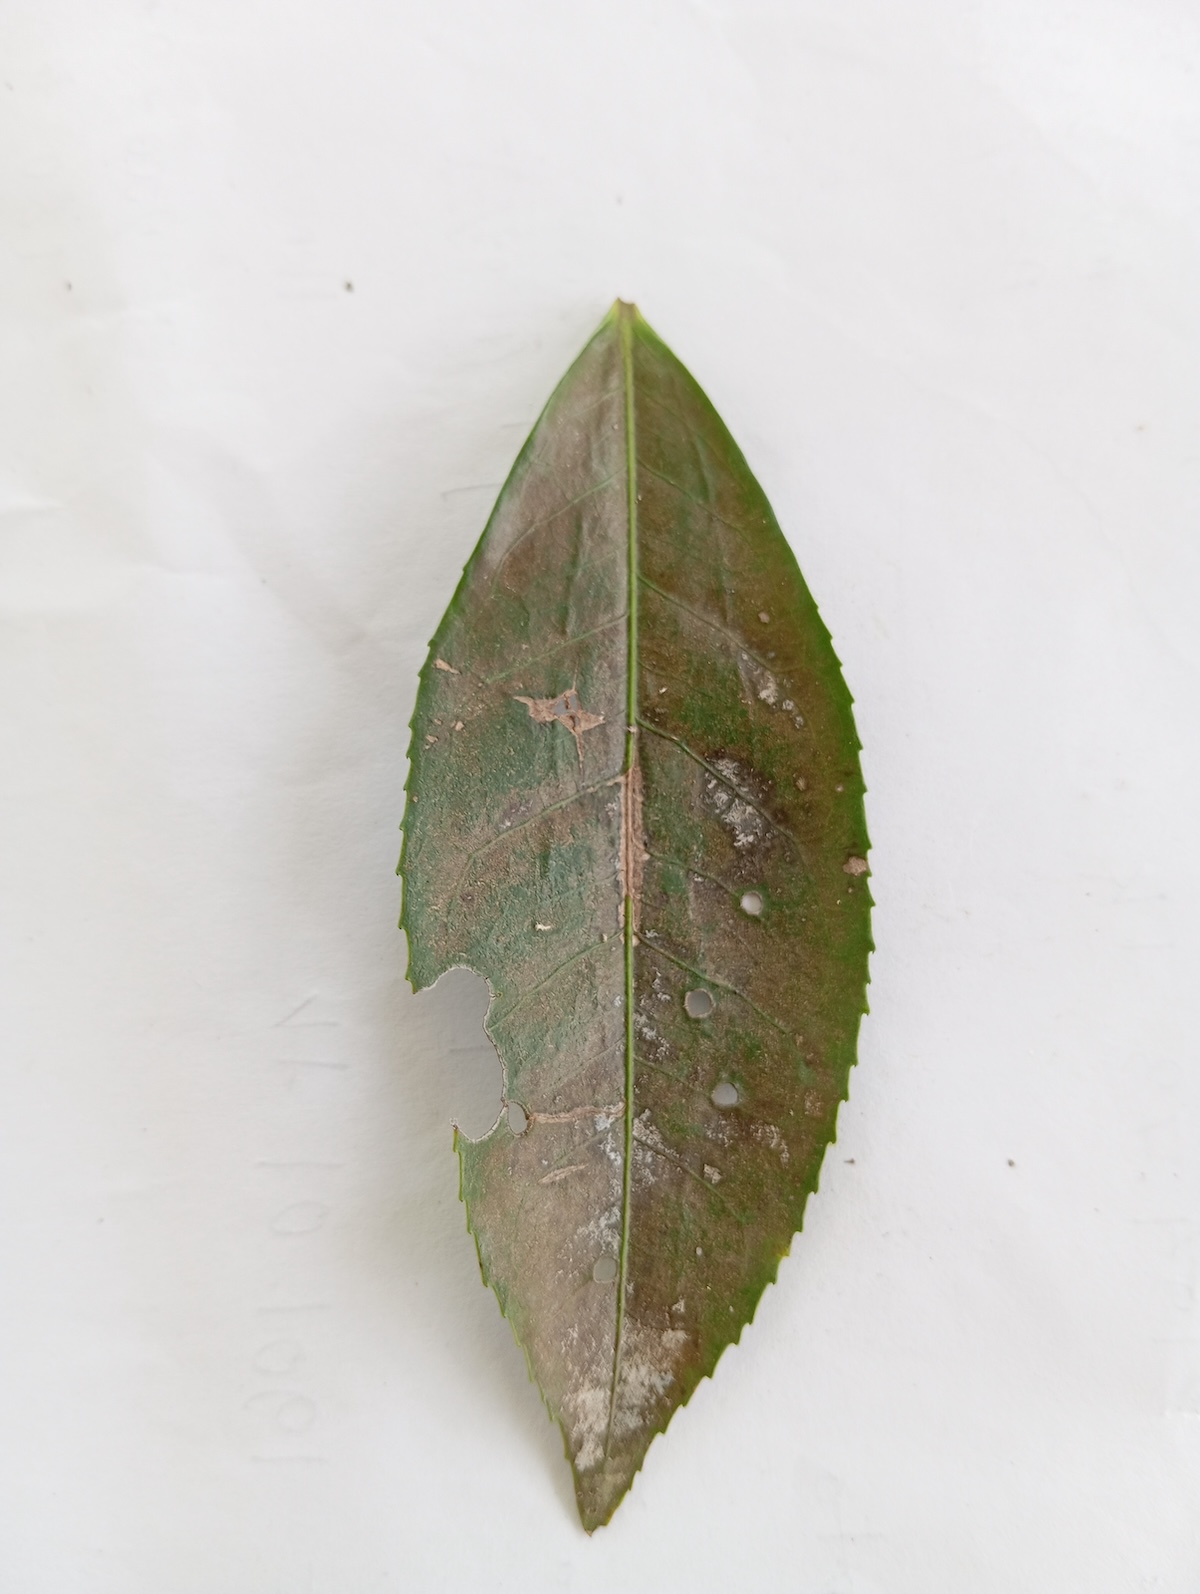
Label: Red spider